Georg von Speyer

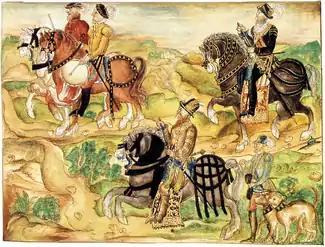
Inspection of the Welser army by Georg von Speyer (right) and Philipp von Hutten (center) at Sanlúcar de Barrameda.

Georg von Speyer (1500, Speyer, Holy Roman Empire – 11 June 1540, Coro, Klein-Venedig) was a German conquistador in New Granada and Venezuela. His birth name was Georg Hohermuth but he chose to call himself after his place of birth. He is sometimes referred to as Jorge de Espira, his name in Spanish. He is a significant figure in the history of Klein-Venedig (1528 - 1546), the concession of Venezuela Province to the Welser banking family by Charles I of Spain.